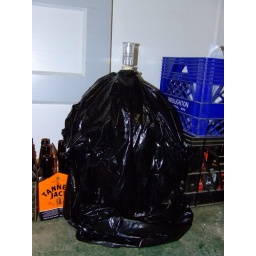
I put a trash bag over the glass carboy to protect the brew from light.